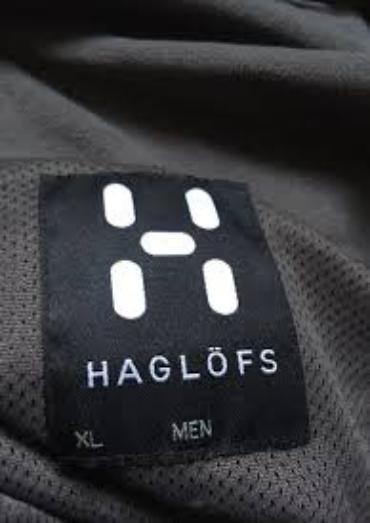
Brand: Haglofs
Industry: Clothes